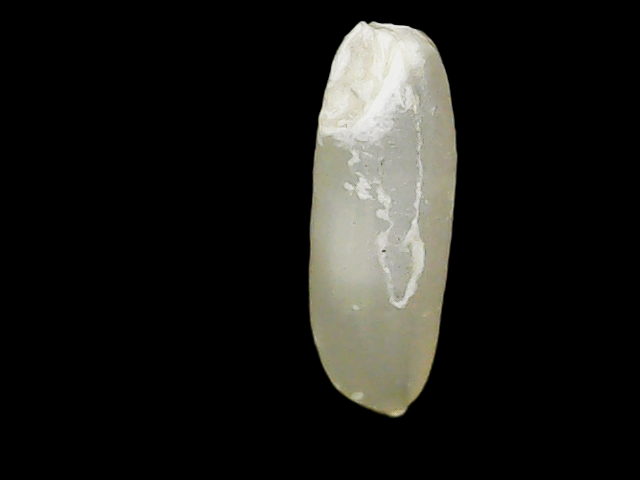
Rice variety: Binadhan7